Wonder Woman (1974 film)

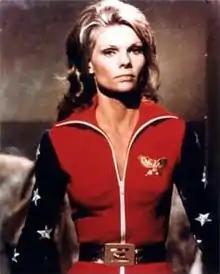
Cathy Lee Crosby in the first Wonder Woman film.

The film, Wonder Woman's first appearance in live-action television, was made in 1974 for ABC. Written by John D. F. Black, the TV movie resembles the Wonder Woman of the "I Ching" period. Wonder Woman (Cathy Lee Crosby) does not wear the comic book uniform, demonstrates no apparent superhuman powers, and is depicted as blonde (differing from the black hair established in the comic books).